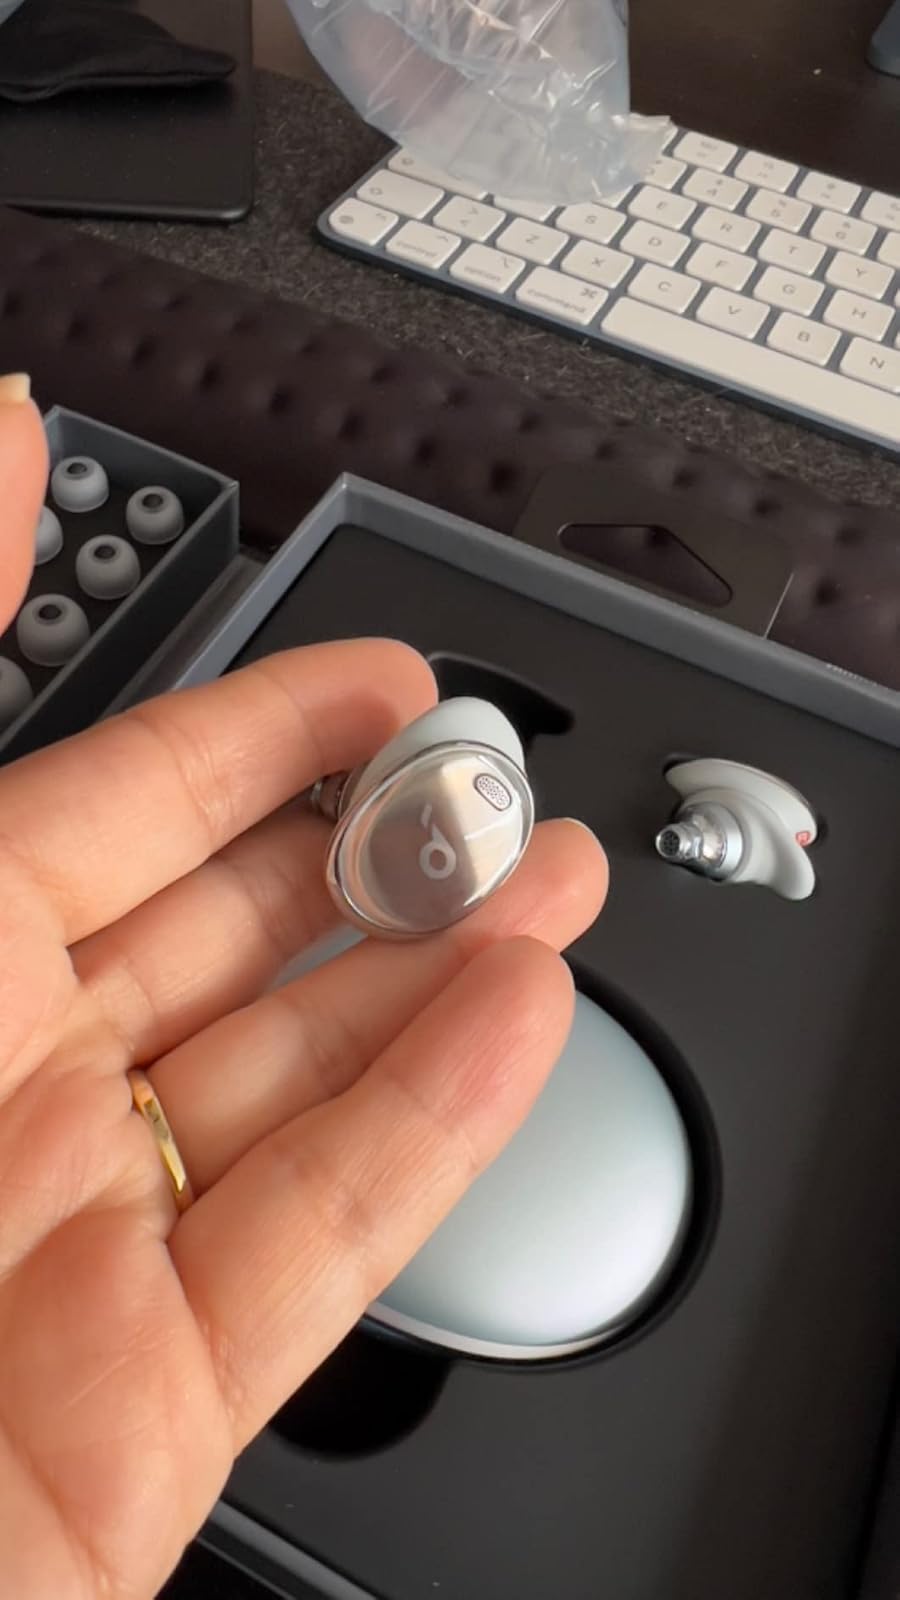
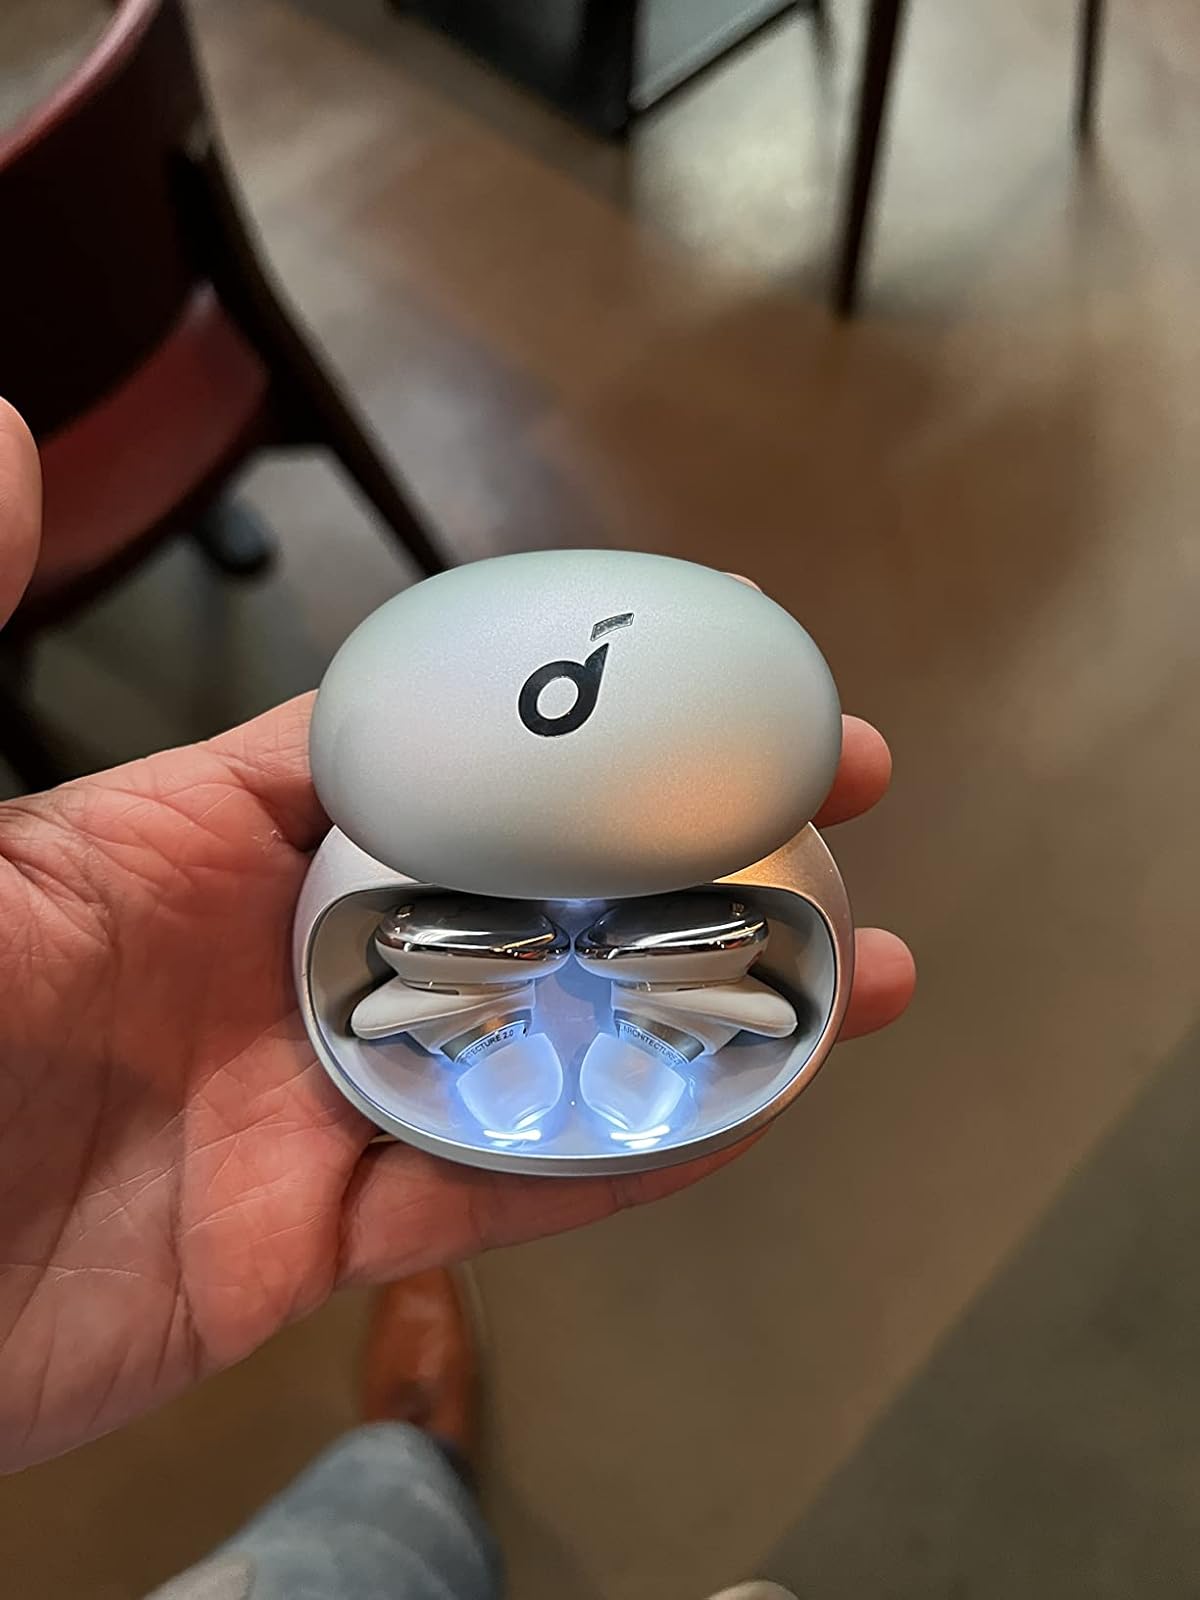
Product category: earbuds
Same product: yes